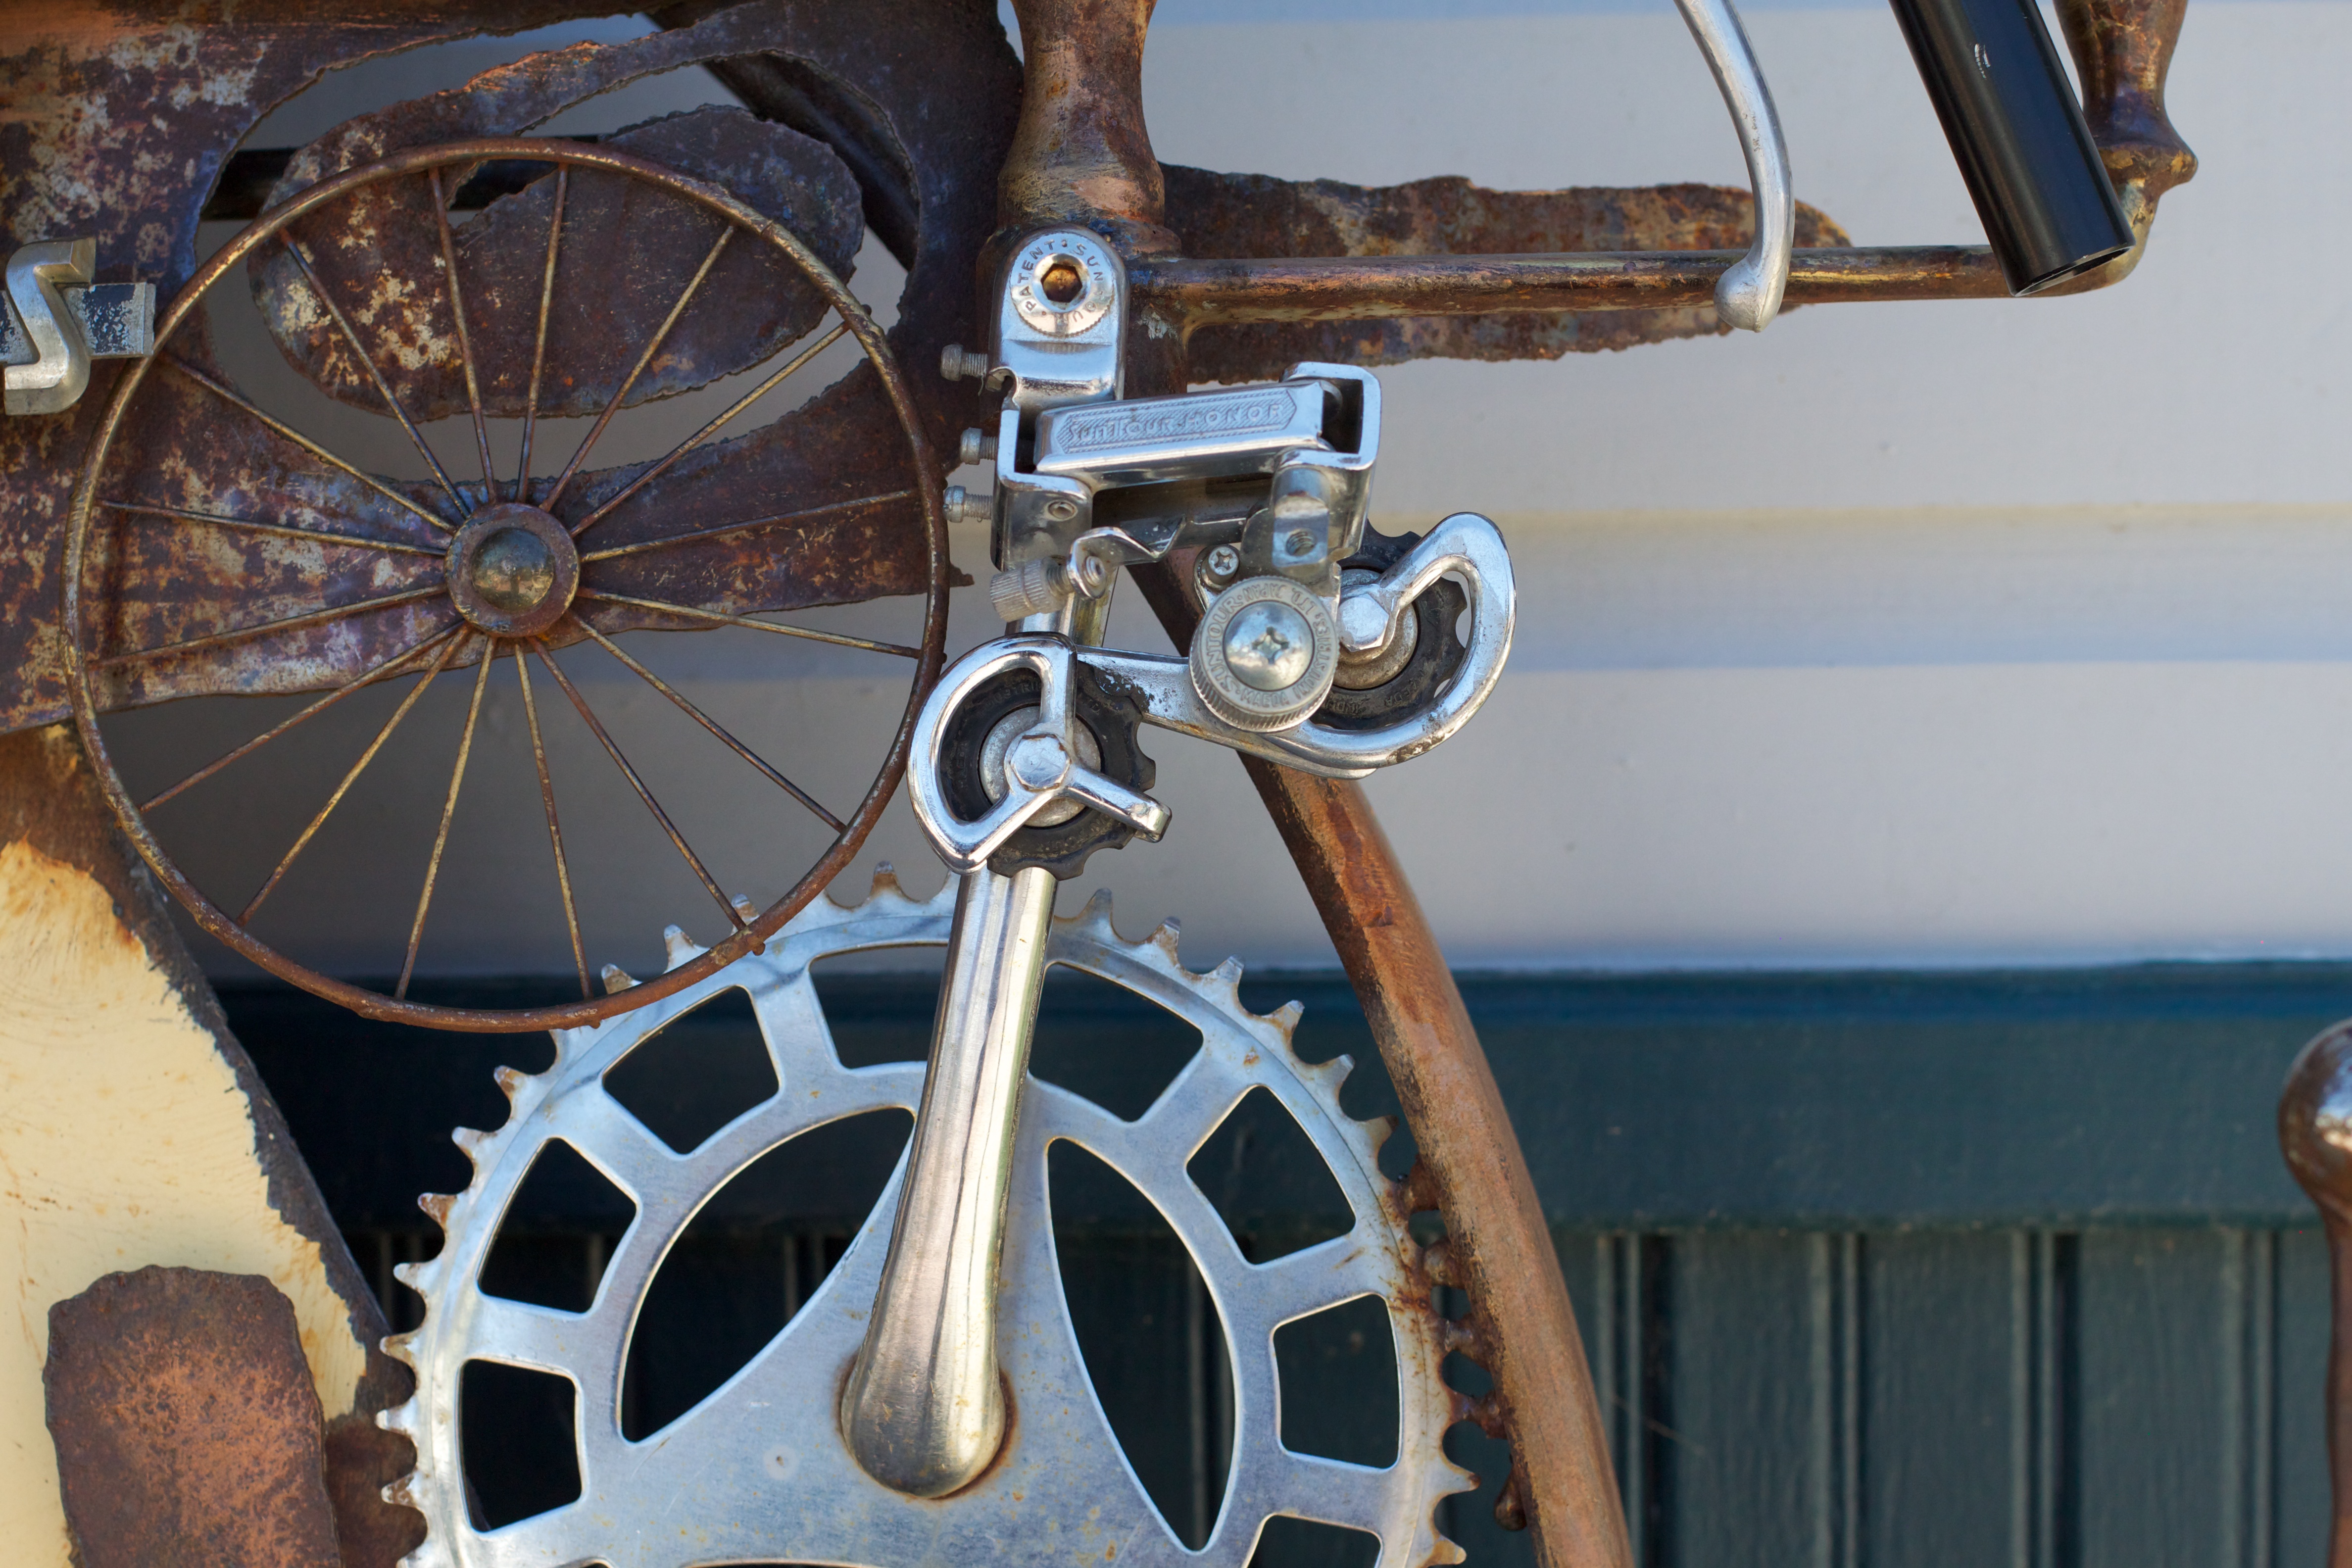
wheel, bicycle, vehicle, sports equipment, mountain bike, odyssey